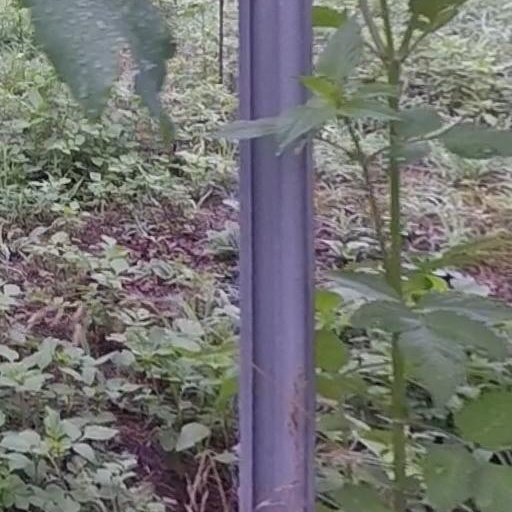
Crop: grape